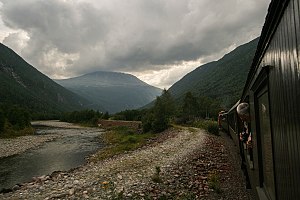
Rjukanbanen
Veterantog ved Rjukanbanens 100-årsjubilæum nær Miland med udsigt til Gaustatoppen.
Rjukanbanen, oprindeligt Vestfjorddalsbanen, er en jernbane mellem Mæl ved Tinnsjå og Rjukan i Norge. Hele strækningen ligger i Vestfjorddalen i Telemark og var oprindeligt en del af en sammenhængende transportkæde mellem Rjukan og Skien. Den blev åbnet i 1909, elektrificeret i 1911 som en af de første normalsporede jernbaner i Norge og nedlagt i 1991. Banen var en privatbane ejet og drevet af Hydro-selskabet Norsk Transportaktieselskab med forkortelsen Rj.B.